Thomas Reade (British Army officer)

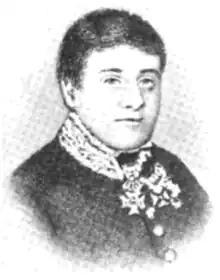

Colonel Sir Thomas Reade (1782 – 1 August 1849) was a British Army officer during the Napoleonic Wars, known also as a collector.